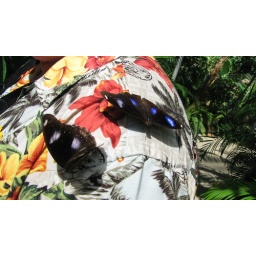
The butterflies were drawn in by the printed flowers on the shirt